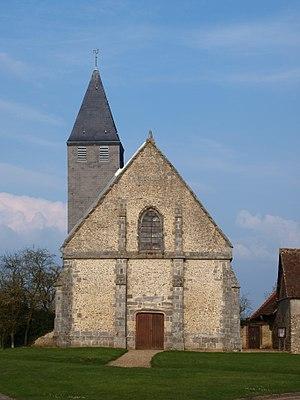
Saint-Laurent-la-Gâtine (Eure-et-Loir , France)
Saint-Laurent-la-Gâtine est une commune française située dans le département d'Eure-et-Loir en région Centre-Val de Loire.